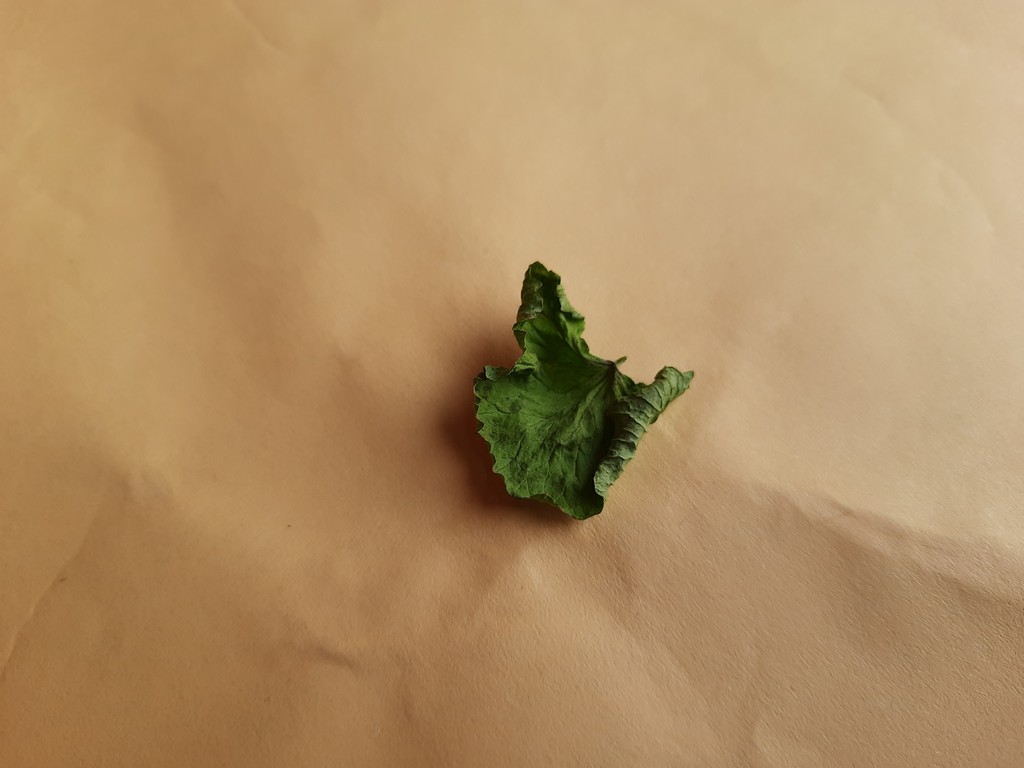
Label: Dried